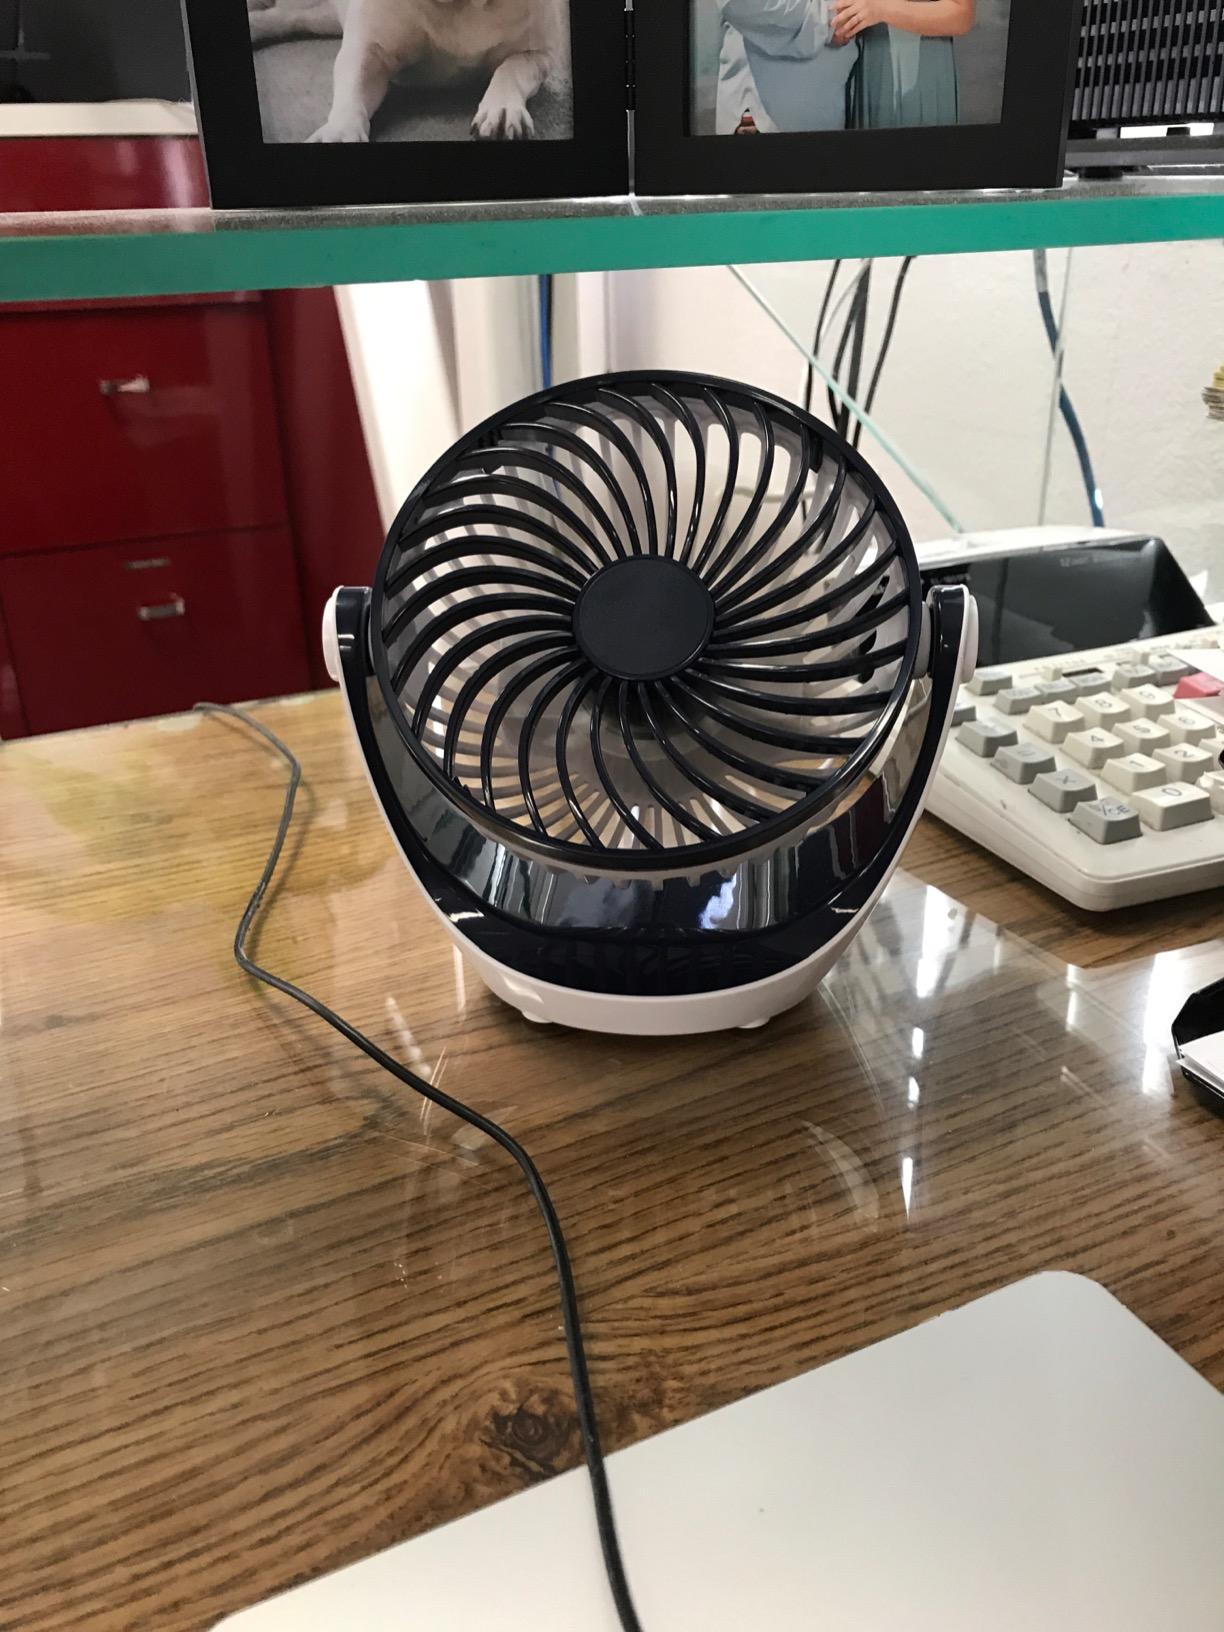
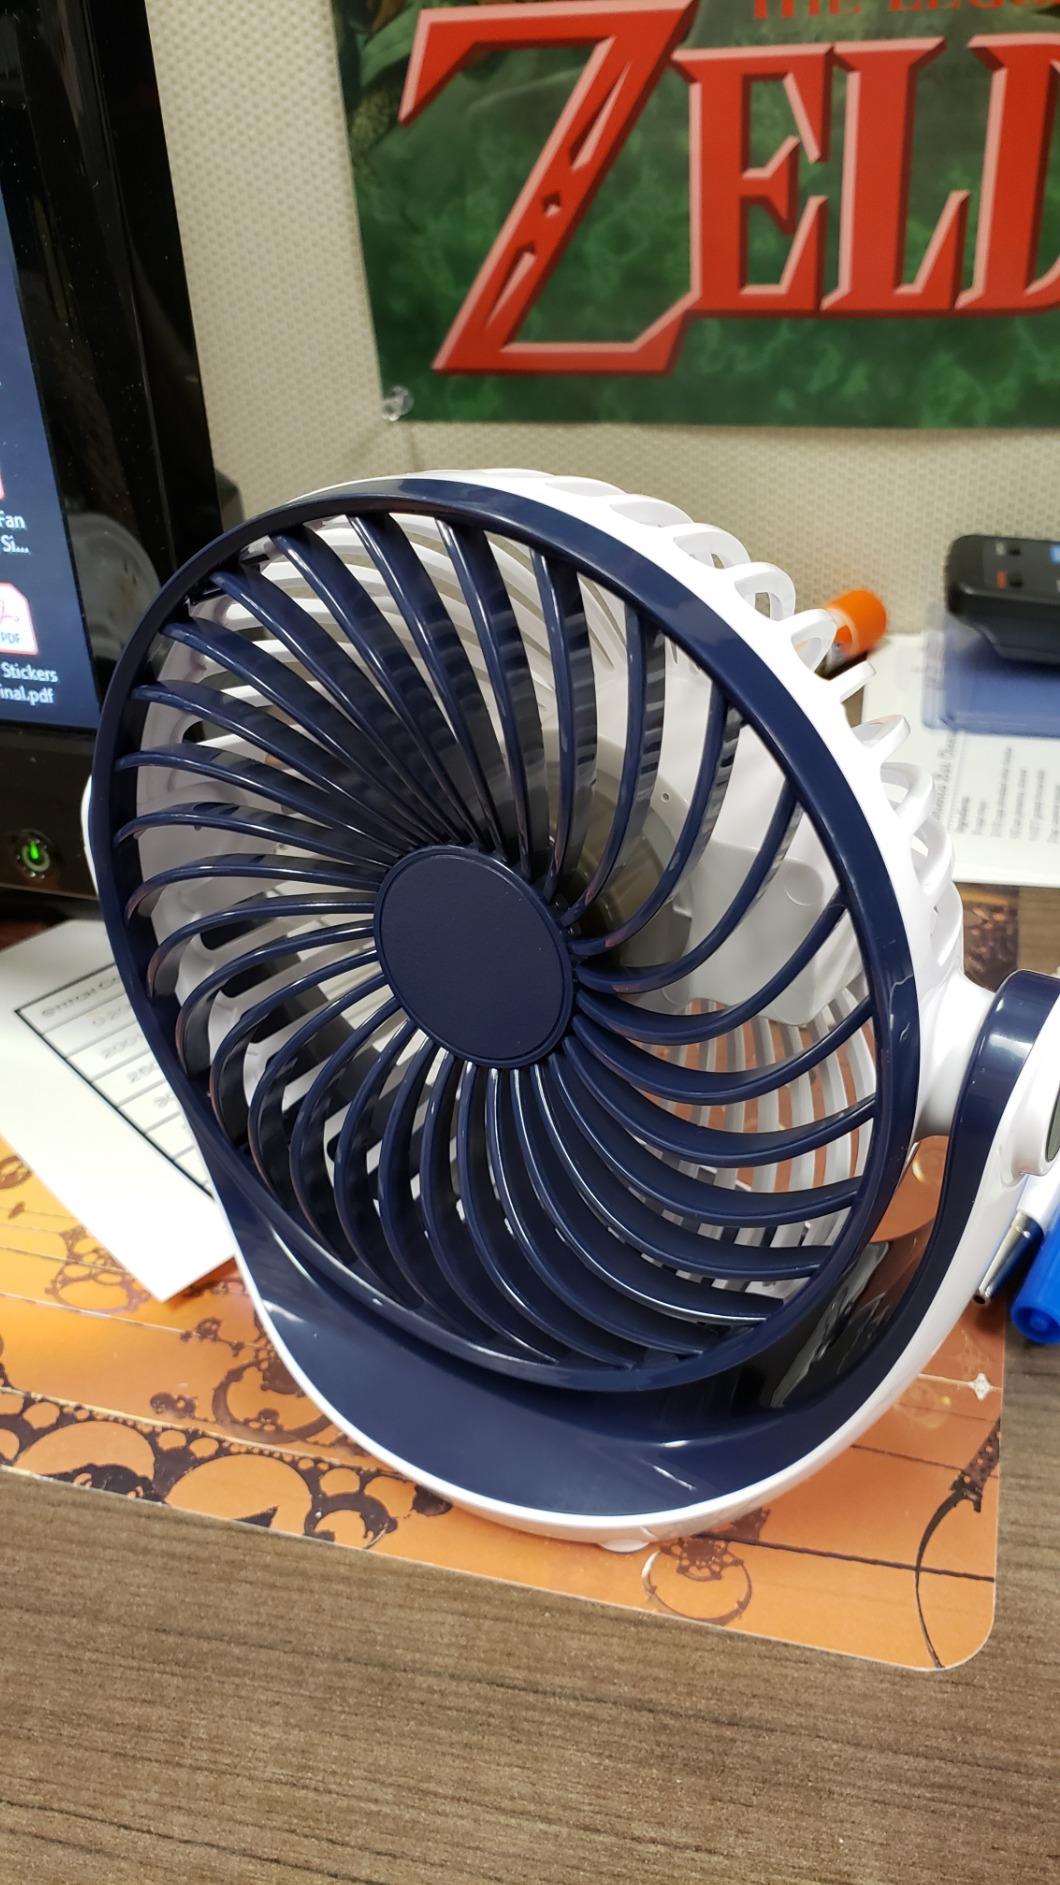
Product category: fan
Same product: yes